Germ cell tumor

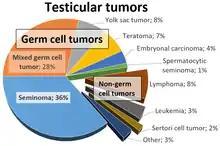
Germ cell tumors constitute a vast majority of the incidences of testicular tumors.

GCTs are classified by their histology, regardless of location in the body. However, as more information about the genetics of these tumors become available, they may be classified based on specific gene mutations that characterize specific tumors. They are broadly divided in two classes: